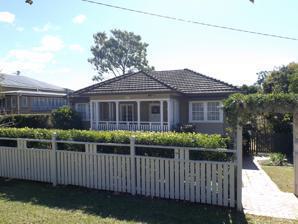
Building: Uanda
Country: Australia
Year built: 1928
Historic site in Queensland, Australia Uanda 2015 Location 27 Clifton Street, Wilston , City of Brisbane , Queensland , Australia Coordinates 27°26′17″S 153°01′13″E / 27.438°S 153.0202°E / -27.438; 153.0202 Design period 1919–1930s (interwar period) Built 1928 Architect Nellie McCredie Queensland Heritage Register Official name Uanda Type state heritage (built, landscape) Designated 24 March 2000 Reference no. 601156 Significant period 1920s (fabric, historical) Significant components residential accommodation – main house, furniture/fittings, garage Location of Uanda in Queensland Show map of Queensland Uanda (Australia) Show map of Australia Uanda is a heritage-listed detached house at 27 Clifton Street, Wilston , City of Brisbane , Queensland , Australia. It was designed by Nellie McCredie and built in 1928. It was added to the Queensland Heritage Register on 24 March 2000. History Uanda, a low-set timber cottage built in 1928, is situated on two blocks originally part of Suburban Allotment No. 21 granted to Michael O'Neill in 1855. The Allotment slopes down from Newmarket Road to Enoggera Creek . The land subsequently passed through the hands of several owners until the boom in residential development in the area during the 1920s and 1930s following the extension of the electric tramline to Windsor in 1914 and the Grange in 1928. The area became known as the Langley Bank Estate and the portion of the Estate between Vardon and Granville Streets was re-subdivided and additional streets added, including Clifton Street, before being offered for sale again as the "model Darrima Estate" in 1928. In April 1928, re-subdivisions 47 and 48 were purchased by Richard Jack, a young wool classer of Brisbane . By this time about 20 homes had been built in Clifton Street. The Brisbane City Council Building Application Register for 26 April 1928 records Jack's application for construction of the house at a cost of £799. The entry records that the architect was N. McCredie and the builder HW Dillecate of Milton . The house was constructed promptly and Richard Jack and his family were living in the house by October 1928. The house is named on the 1934 detail plan for the Brisbane City Council Water Supply and Sewerage Department as Uanda. The name is thought to have an association with a property near Hughenden which had some special attachment for the Jacks. The Jacks remained in the house until 1960 when the property was sold. It was sold again in 1966 when it was converted to a duplex. The property has since changed hands several times. When constructed the house was rectangular in plan with a central projecting open front porch containing the entry steps and door to the south. The porch was flanked by bay windows and the house contained an entry hall, two bedrooms, kitchen, dining nook, living room, bathroom, sleepout verandah to the south east and laundry under. The kitchen had built-in cupboards; the bathroom had a laundry chute connecting to a cupboard in the laundry beneath the house; the lounge opened onto the entry hall through 4 large glass paneled doors; the lounge and main bedroom were wallpapered; other walls throughout the house were lined with vertical tongue and groove boards; and the living room had a plate rail. The house was originally painted cream with dark green to the bay windows. Uanda is currently the only identified work of architect and potter Nellie McCredie. The career of Nellie McCredie is typical of the careers of women who entered the architectural profession prior to World War Two. These early women architects were rarely able to sustain their careers and as a result, examples of their work are extremely rare. Only three Brisbane buildings, including Uanda, have been identified. The other two were designed by Elina Mottram who practiced in Brisbane from 1924 to 1926. Nellie McCredie was a member of a leading architectural family with associations with Queensland as well as New South Wales. She was the niece of well-known Sydney architects Arthur Latimer and George McCredie who from 1889 to 1893 opened a Brisbane office, as McCredie Brothers and Chambers . Nellie McCredie's cousin, Leith C. McCredie, was also an architect and worked in the 1920s in the Sydney firm of Robertson and Marks . Nellie McCredie graduated with a Bachelor of Architecture from the University of Sydney in 1923, one of Australia's earliest architectural graduates. After graduating, she worked briefly for Dorman, Long and Company , contractors for the Sydney Harbour Bridge . Later she worked with several unidentified architects in Cairns for about 10 months, then came south to Brisbane where she was employed from November 1925 to early 1929 as a Draftswoman in the Workers' Dwellings Branch of the State Advances Corporation. It has not been possible to identify any of the work produced by the Workers' Dwellings Branch as work by McCredie as government drawings of the period were rarely signed by their designers. It was during this time that she designed Uanda as a private commission. Nellie McCredie was concerned with improving the quality of life of the average Australian. In her Bachelor of Architecture thesis she advocates simple, chaste buildings in "appropriate" settings generously planted with trees, illustrating her ideas with "a pretty suburban cottage" not unlike Uanda in its symmetry, central entrance porch and simple hipped roof. In her preference for simple, classic buildings McCredie reflects the ideals of her university teachers, including Professor Leslie Wilkinson . Like many of her women contemporaries, her practice of architecture was not to be sustained. Having studied pottery in Brisbane under the master craftsman, LJ Harvey, McCredie returned to Sydney in 1932 where she became a professional potter, setting up a commercial pottery at Epping in partnership with her younger brother Robert Reginald (Bob) McCredie. She exhibited actively with the New South Wales Society of Arts and Crafts into the 1950s and in 1951 won the Society's Elizabeth Soderberg Memorial Award for pottery. Pottery by the McCredies is well regarded for its simplicity and craftsmanship. It is represented in five public collections in Australia: National Gallery of Australia , Art Gallery of New South Wales , Powerhouse Museum (Sydney), Art Gallery of South Australia and Shepparton Art Gallery. At some point the verandah was enclosed and in 1966, the house was converted into a duplex. When the house was sold in 1998, the owner intended to demolish it (there being no heritage listing at that time) to construct two residences for their family. However, when the Brisbane City Council Heritage Unit initiated research on the house, they discovered it was the work of one of Brisbane's few female architects in the period between the First World War and the Second World War and proposed that the property be heritage-listed, resulting in a court case to determine if the property could be demolished. The relatively short architectural career of Nellie McCredie was put forward as an argument that she was neither a serious nor significant architect and therefore the property's association with her was not grounds for a heritage listing. The resultant court case acknowledged that the property had been bought in good faith with the intention of demolition based on professional advice that there was no barrier to doing so, but ultimately decided that the property should be heritage-listed for its association with Nellie McCredie and not demolished. Description Street view, 2015 Constructed in 1928 across two blocks of land, Uanda is a low-set, hip-roofed, single-storey timber cottage set in a leafy street among timber houses of the same era. Rectangular in plan with a central projecting front porch flanked by bay windows , the house is clad with weatherboards and has a simple valance of timber palings to the lower level. The bay windows have bell-curved, shingle-clad skirts and multi-paned sash windows below flat projecting roofs and are supported on exposed timbers with a bird-mouth detail to the ends. The roof is tiled and has short projecting eaves with v-j boarded soffit . The house is elevated on concrete stumps, approximately one metre above the ground at the front and higher at the back as the ground slopes away. The porch is now enclosed with weatherboards, glass louvres and casement windows and contains two entrance doors, each with a concrete stair with steel balustrade. Internally, there is evidence of the original pair of timber framed doors in the southern wall. On the exterior, there is evidence of twin corner verandah posts with decorative cappings. The porch is generously proportioned and has had an internal dividing wall recently removed. The floors are covered with linoleum and the ceiling is timber v-j boarding. The original planning of the house is clearly discernible; public rooms with decorative details are located towards the front of the house and service rooms are at the back, although there are now two kitchens and two bathrooms dating from when the house was converted to a duplex. The principal rooms at the front of the house are lined in a compressed timber-fibre sheet material (known commercially as "beaver board") with decorative joinery, in particular, ornate cornices and architraves and a plate rail in the former living room, now divided into two smaller rooms. The ceilings have a grid-like pattern of timber strips and floors are timber boarding. Several of the interior doors are timber with four horizontal panels and some original hardware and there is also a multi-paned, timber and glass door between the front bedroom and hall. The original kitchen is located in the north-west corner of the house, is lined vertical timber v-j boarding and contains some of the original joinery, including a set of tall cupboards. There is a set of three casement windows over the sink and a small timber sash window next to the back door. A toilet is located on the landing outside the backdoor of the kitchen next to a set of timber steps. The second kitchen is located in the north-east corner in the former sleep-out. This room has a door and stairs to the back garden. On the exterior of this room there are several timber decorative details including timber capitals and panels of early, painted timber slatted blinds. The two bathrooms are located between the kitchens. Both have terrazzo floors, baths and small cabinets. The top of the laundry chute remains in one of the bathrooms, however, the chute itself and cupboard in the laundry on the ground floor have been removed. Two laundry hoists are located on a concrete slab in the back garden. A timber framed and fibro garage is located on the western side of the site. Heritage listing Uanda was listed on the Queensland Heritage Register on 24 March 2000 having satisfied the following criteria. The place is important in demonstrating the evolution or pattern of Queensland's history. Uanda, a low set, single storey timber house built in 1928, is historically important for its association with the entry of women into the professions in Queensland, particularly into the architectural profession. The place demonstrates rare, uncommon or endangered aspects of Queensland's cultural heritage. As one of a small number of surviving intact examples of the work of pioneer women architects in Queensland and the only remaining architectural work of Nellie McCredie, Uanda demonstrates rare aspects of Queensland's cultural heritage. The place is important because of its aesthetic significance. Uanda has aesthetic significance derived from its careful, symmetrical composition, interior detailing and its contribution to the streetscape – in form and massing sympathetic to its neighbours and contributing a modest presence to a leafy suburban street. The place has a special association with the life or work of a particular person, group or organisation of importance in Queensland's history. Uanda has a strong and special association with the work of Nellie McCredie, an important pioneer woman architect, potter and member of a leading architectural family with associations with Brisbane. References